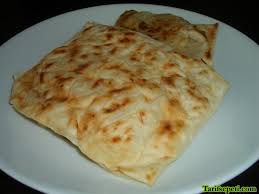
Yemek: gozleme